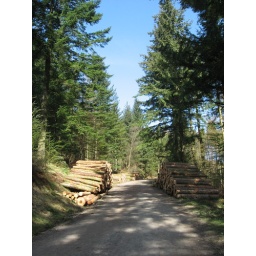
in grizedale forest park, lake district